Wackiki Wabbit

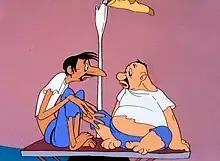
The castaways that Bugs Bunny fights off during the short.

Chasing Bugs through the jungle, the castaways spy him, semi-disguised as an island native, dancing. He welcomes them, "Ah! White Men! Welcome to Humuhumunukunukuapua'a'a'a Island." He then speaks in Polynesian-accented nonsense, a long stretch of which is subtitled simply, "What's up, Doc?" and a very short segment is subtitled, "Now is the time for every good man to come to the aid of his party."